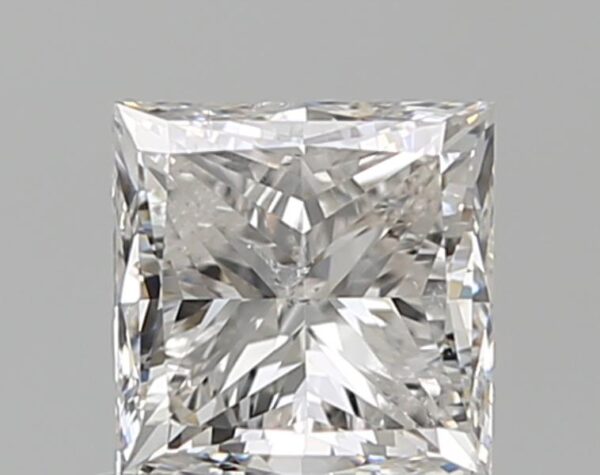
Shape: princess
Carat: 1
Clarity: SI2
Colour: G
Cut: EX
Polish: VG
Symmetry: VG
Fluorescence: N
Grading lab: IGI
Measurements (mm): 5.14 x 5.13 x 3.96